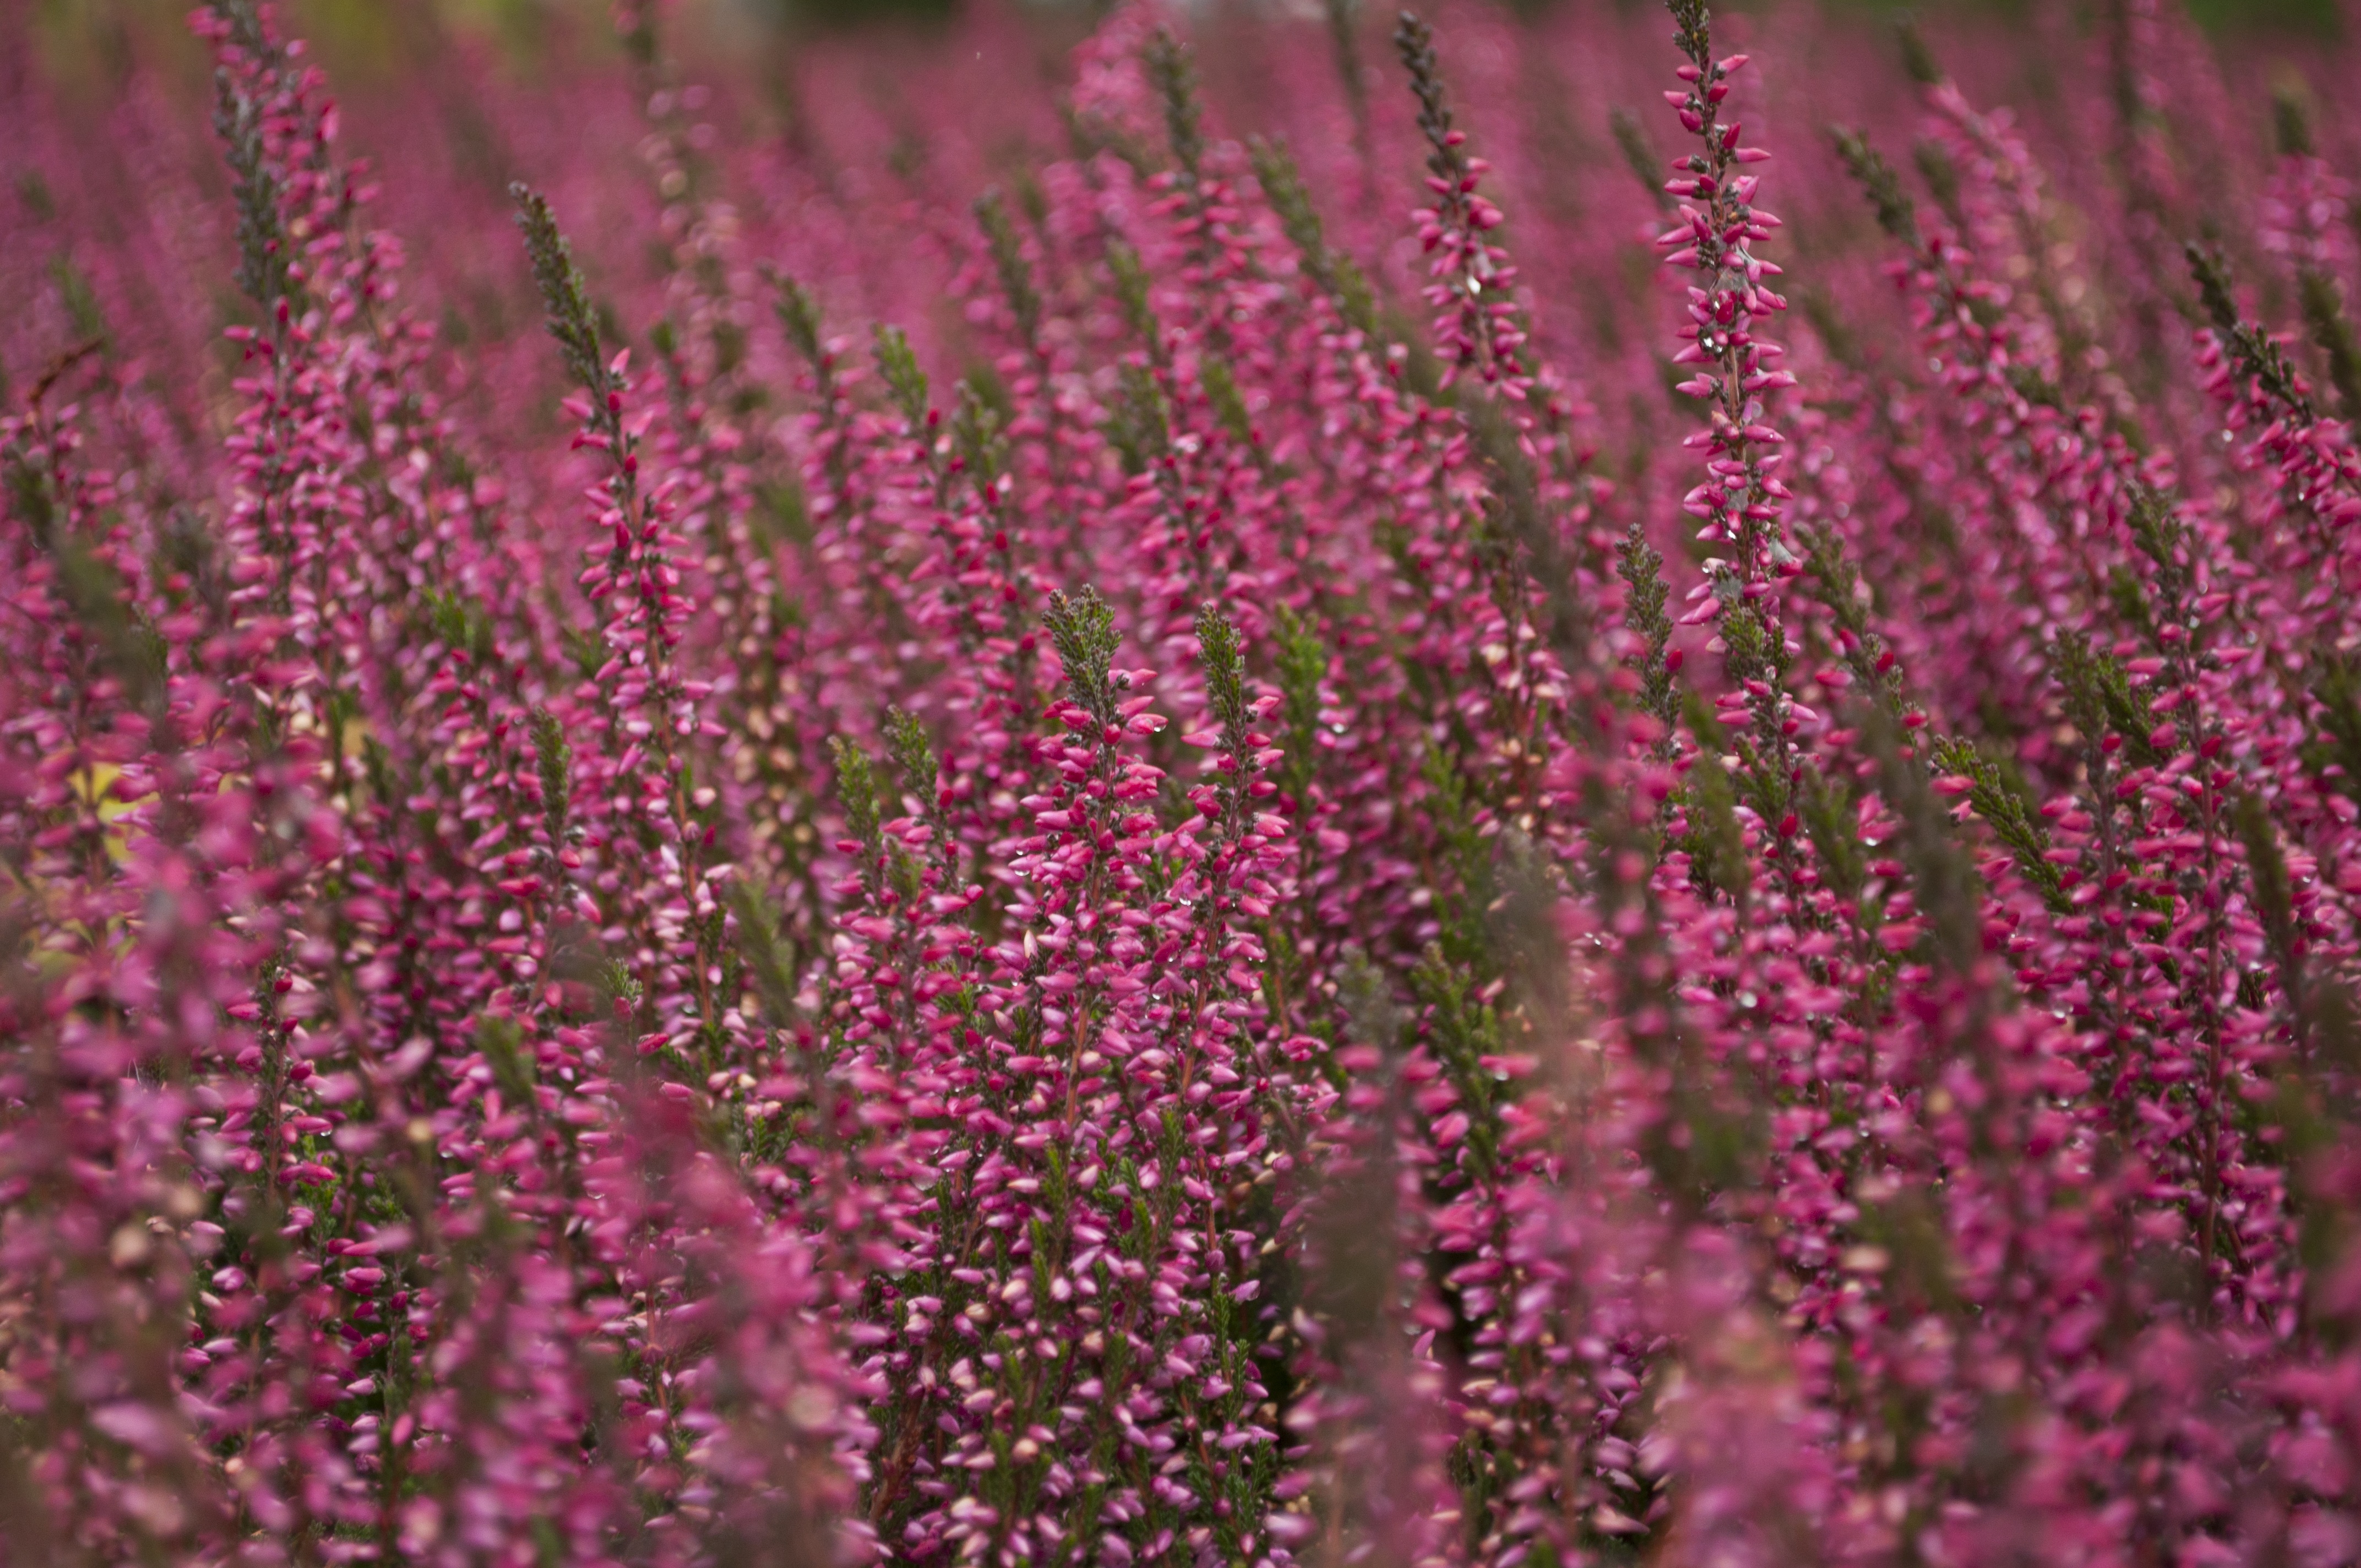
nature, plant, prairie, flower, herb, autumn, pink, flora, lavender, plants, wildflower, violet, the background, flowering plant, heathers, purplish, annual plant, grass family, land plant, english lavender, french lavender, hyssopus